Containment

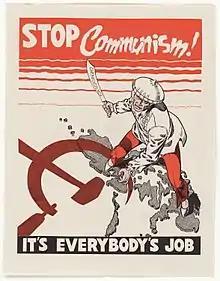
United States Information Service propaganda poster distributed in Asia depicting Juan dela Cruz ready to defend the Philippines from the threat of communism

Containment was a geopolitical strategic foreign policy pursued by the United States during the Cold War to prevent the spread of communism after the end of World War II. The name was loosely related to the term "cordon sanitaire", which was containment of the Soviet Union in the interwar period.